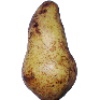
Label: Pear Abate 1